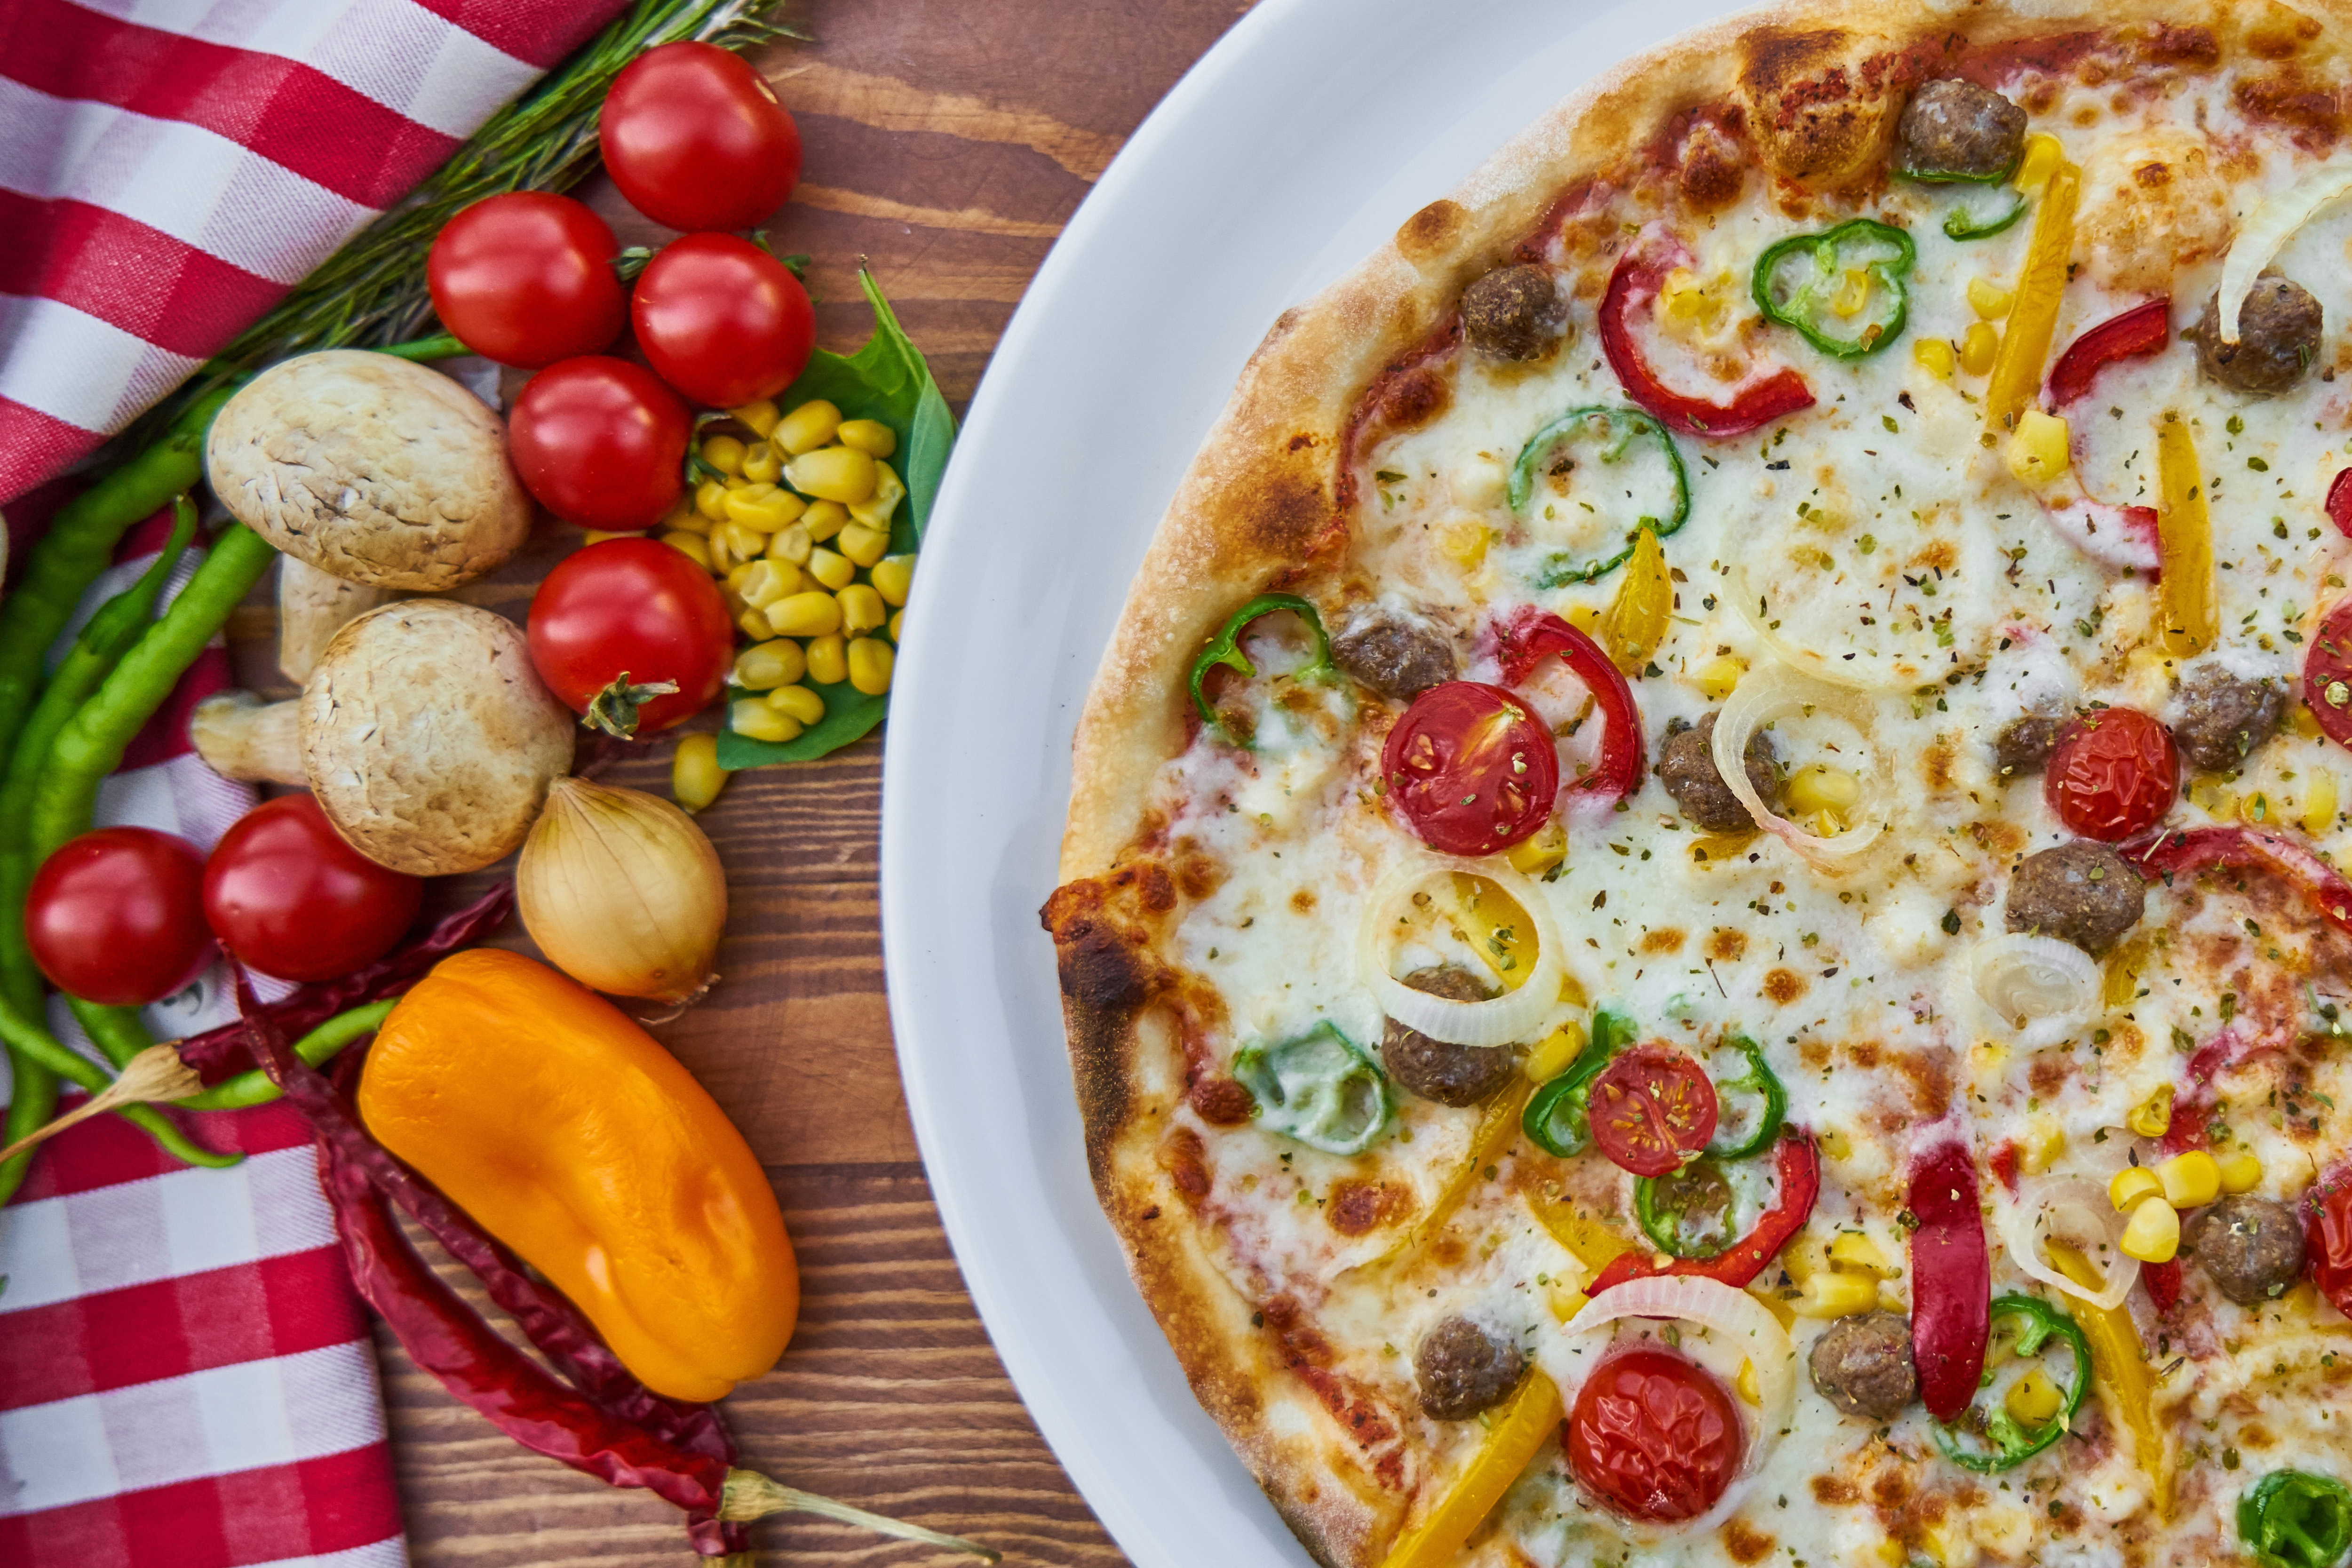
dish, food, cuisine, pizza, pizza cheese, ingredient, california style pizza, flatbread, quiche, cherry tomatoes, italian food, produce, tomato, tarte flamb e, recipe, vegetarian food, comfort food, frittata, vegetable, baked goods, goat cheese, Tomato pie, american food, tart, solanum, brunch, fast food, meat, supper